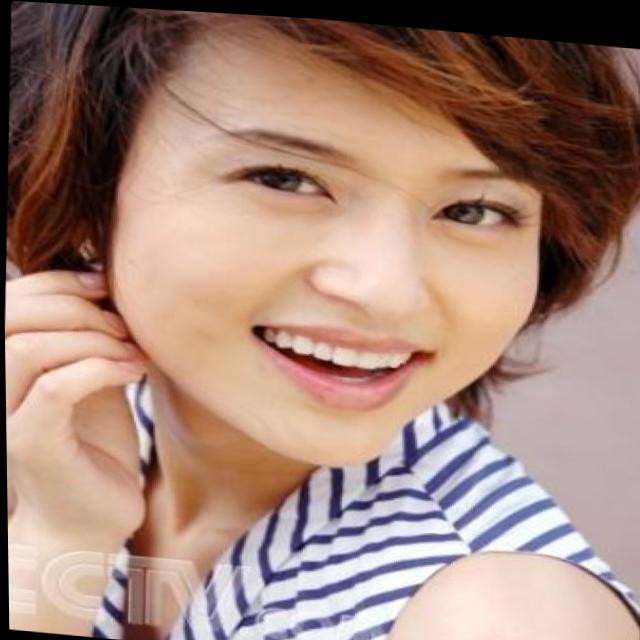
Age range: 21-44